ACEN Corporation

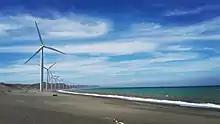
The Bangui Wind Farm of North Wind Power

Northwind Power owns and operates a 52 MW wind farm in Bangui Bay, Ilocos Norte. Phase I consists of 15 wind turbines; Phase II was completed in August 2008 and added five more wind turbines increasing the capacity to 33 MW. Six wind turbines with a capacity of 19 MW were added in 2014 as North Wind Power's third phase, bringing its total capacity to 52 MW.